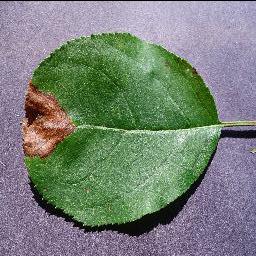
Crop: apple
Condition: black_rot